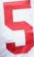
Number: 5